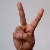
The image shows a hand gesture representing the letter 'V' in Indian Sign Language.